Symphony No. 2 (Elgar)

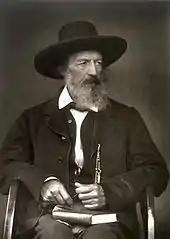
Alfred, Lord Tennyson

The opening theme in C major is derived from a motif heard initially in the first movement (at rehearsal 1). Featuring a recurring two sixteenth–eighth note rhythm and a sprightly character, it is traded between strings and woodwinds in quick successive units, maintaining a sense of rhythmic unrest through offbeat accompaniment patterns and hemiolas. A second sweeping theme in C minor begins at rehearsal 93, similar in contour and rhythm to the first movement motive mentioned above. Marked "fortissimo" and "sonoramente" in the strings, it is occasionally supplemented by winds and horns and punctuated by accented off-beats in the brass and timpani. This theme is then repeated "piano" by the first violins with interjecting woodwind solos. The opening material returns in fragments, running through a series of harmonic sequences and building to the entrance of the third theme at rehearsal 100, which maintains the sweeping aspects of the C minor section with the added rhythmic punch of the opening. This is followed by a return to the opening thematic material in earnest.